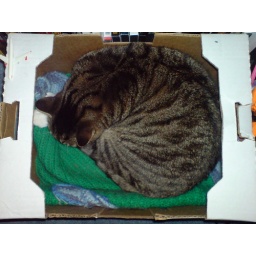
Sept, 25th. 2008. This is my cat 'Oreo' Sleeping in her bed that she made her self